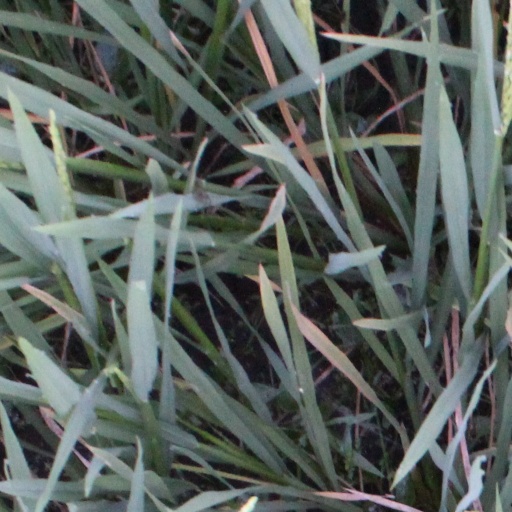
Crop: rice